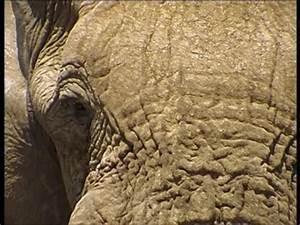
elephant